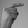
ASL letter: G